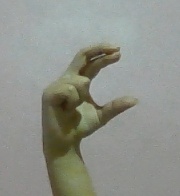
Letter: thal